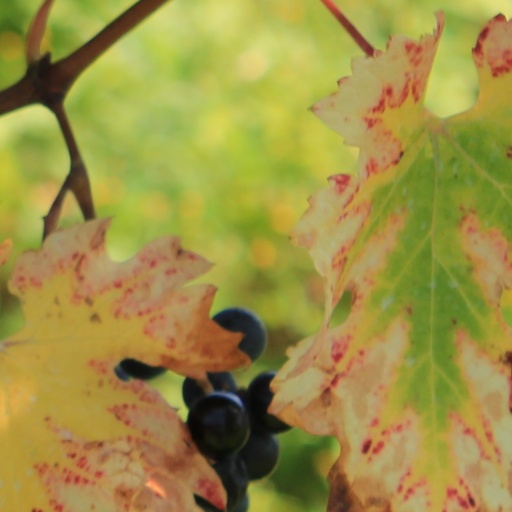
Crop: grape